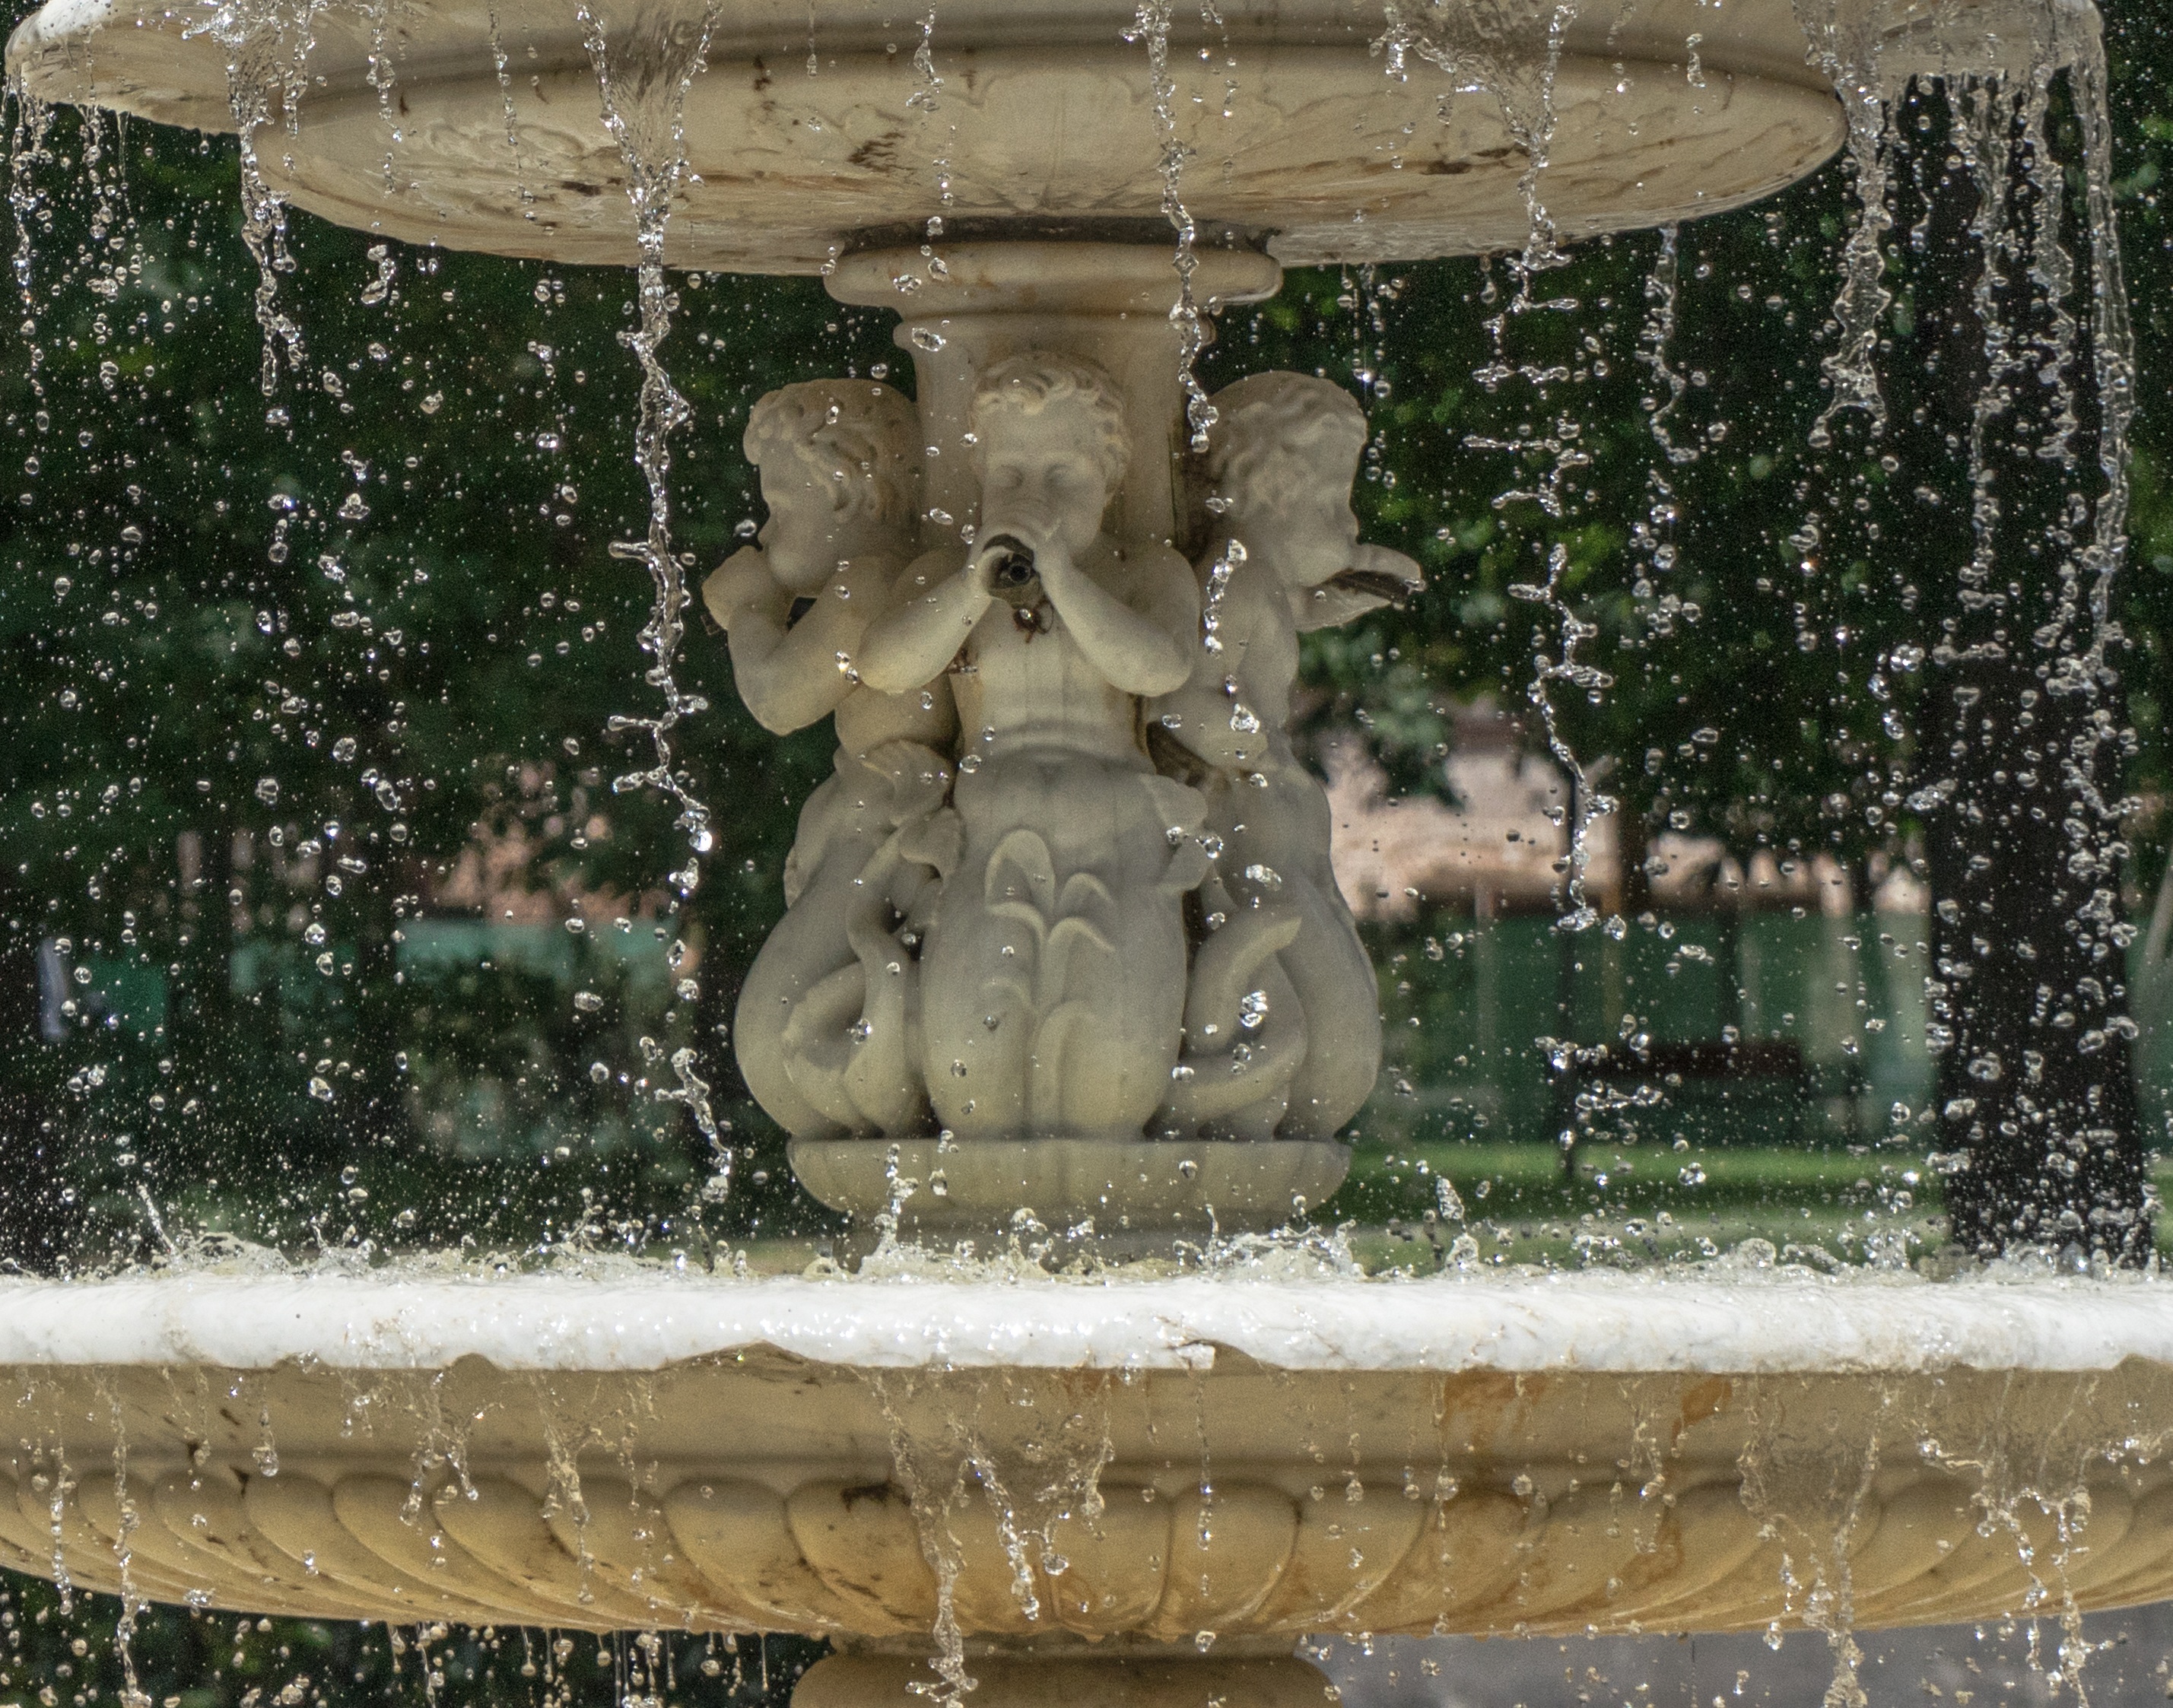
water, monument, park, speed, lighting, son, art, spain, source, fountain, cano, gardens, carving, water feature, jets, water dancer, dancing fountains